Viola Cole-Audet

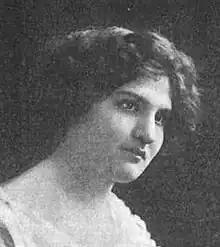
Viola Cole-Audet, from a 1921 publication

Viola Cole-Audet (1883 – July 31, 1936) was an American pianist, composer, and music educator, based in Chicago.